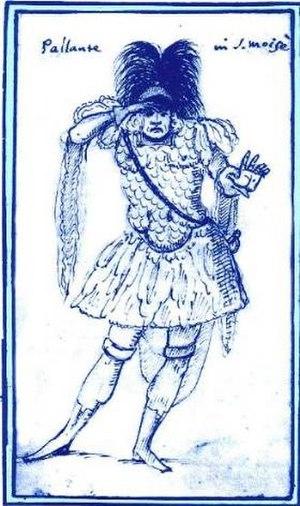
Giuseppe Maria Boschi était un chanteur italien du XVIIIᵉ siècle. Il est surtout connu pour sa collaboration avec le compositeur Georg Friedrich Haendel, avec qui il a travaillé en Italie et à Londres.